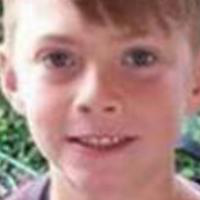
Age group: age 11-20